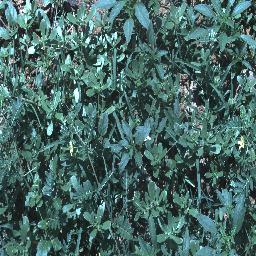
Label: negative